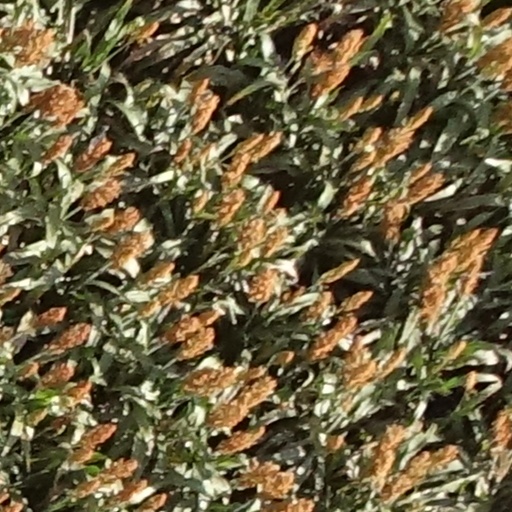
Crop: sorghum